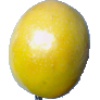
Label: maracuja